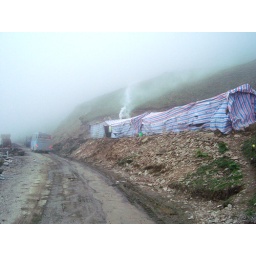
Flimsy plastic tents house road workers above 12,000 feet on Balang Shan Pass, Sichuan. May 2007 and cold.